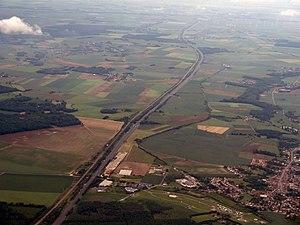
Vue aérienne de l'autoroute A1 et de la LGV Nord à Ressons-sur-Matz (Oise), France. Vue en direction du nord.
La LGV Nord, appelée aussi LGV Nord Europe ou ligne nouvelle 3, est une ligne à grande vitesse française de 323 km de long reliant Paris à la frontière belge et au tunnel sous la Manche via Lille, mise en service en mai 1993. Autorisant en service commercial une vitesse de 300 km/h, elle a permis à sa création d'accélérer sensiblement les liaisons ferroviaires entre Paris et le nord de la France, mais aussi la Belgique et la Grande-Bretagne. Son tracé est jumelé avec celui de l'autoroute A1 sur 130 km. Située en totalité en plaine, elle ne comporte pas de rampe supérieure à 25 pour mille. La circulation y est entièrement contrôlée depuis le poste d'aiguillage et de régulation de Lille.